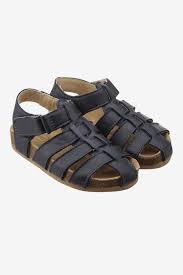
Waste category: shoes